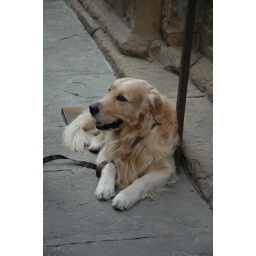
cute dog left outside a church while its owners went in